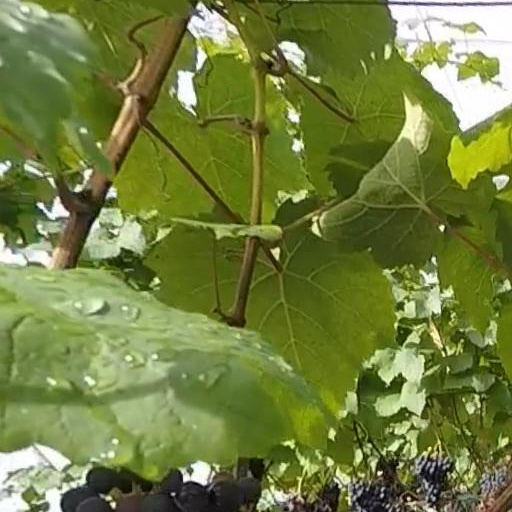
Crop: grape